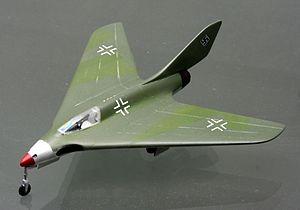
Le Messerschmitt P.1111 est un avion à réaction expérimental du Troisième Reich qui ne dépassa pas le stade de maquette à échelle 1:1 au début de l'année 1945. Il s'agit d'une aile volante sans empennage horizontal, avec une dérive en forte flèche, avec un cockpit pressurisé destiné à un pilote unique. La longueur et l'envergure sont proches de 9 mètres. Les entrées d'air du réacteur se trouvent au niveau de l'emplanture des ailes, dans le bord d'attaque. Le moteur planifié est un Heinkel HeS 011, quatre canons MK 108 de 30 mm étant prévus comme armement, 2 dans le nez, et un à la racine de chaque aile. Sa vitesse maximale prévue était de 995 km/h.